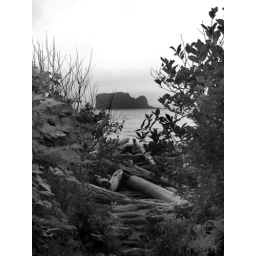
A shot of beautiful ocean cliffs through the trees in the Olympic Forest